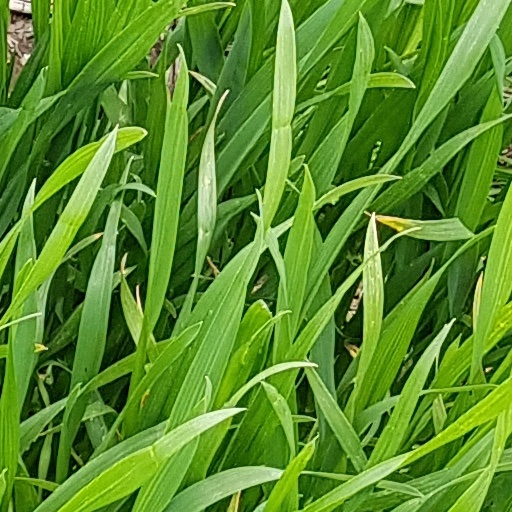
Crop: wheat